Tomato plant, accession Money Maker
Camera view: vertical (180 deg); turntable rotation: 210 degrees
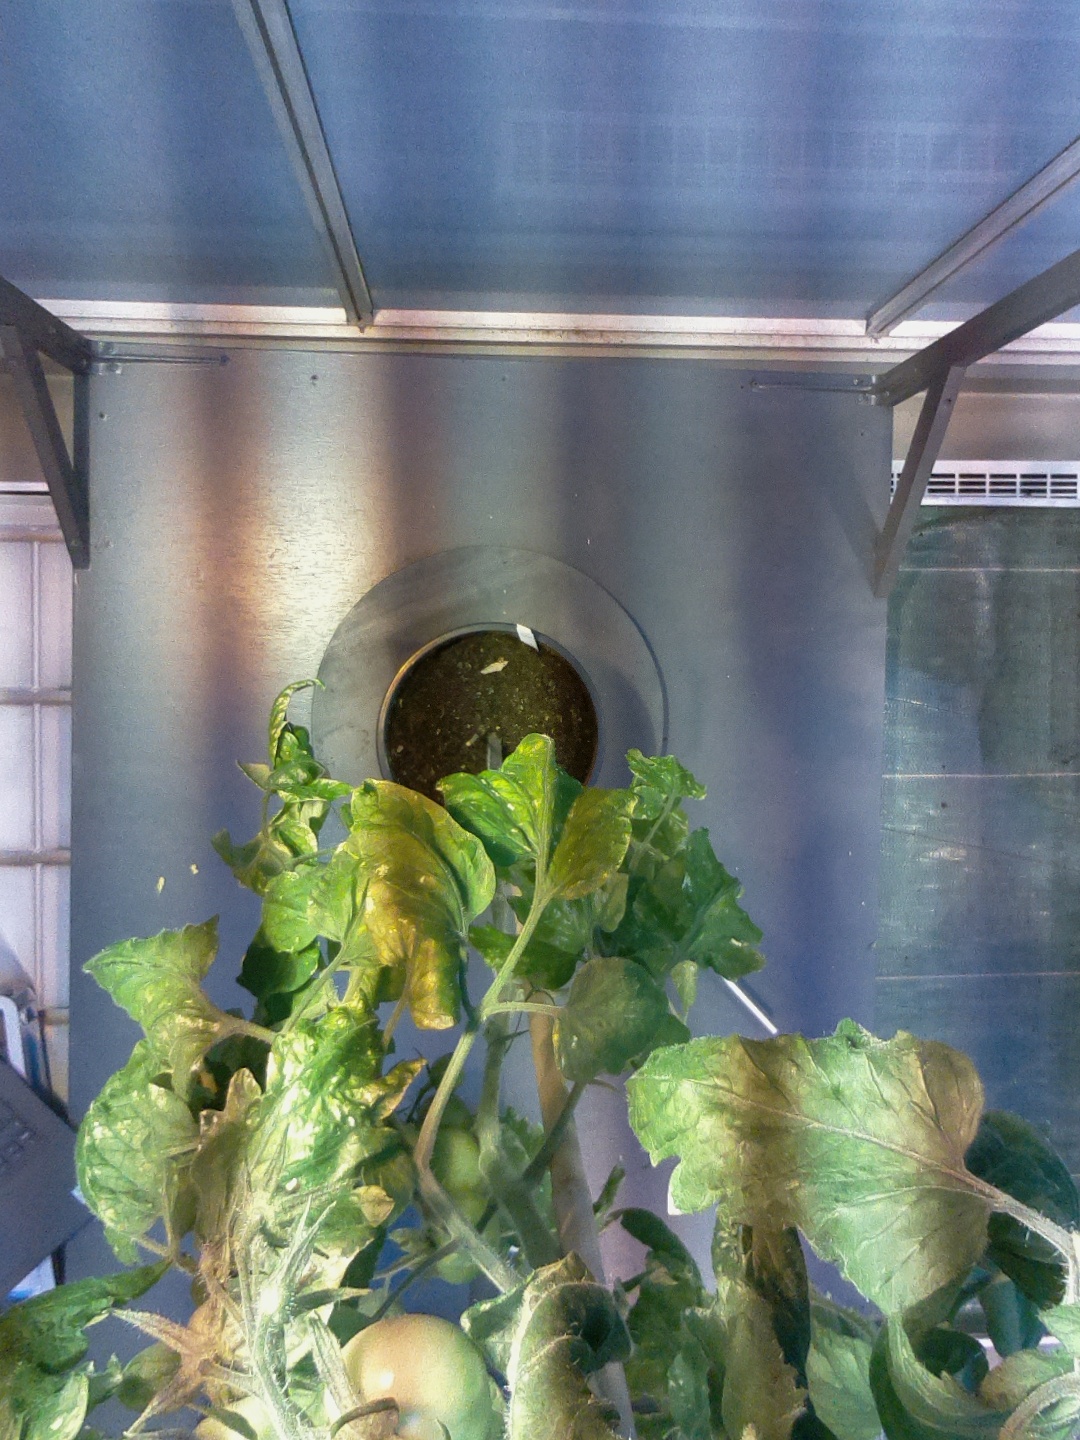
BBCH growth stage 75: 50%-60% of final fruit size